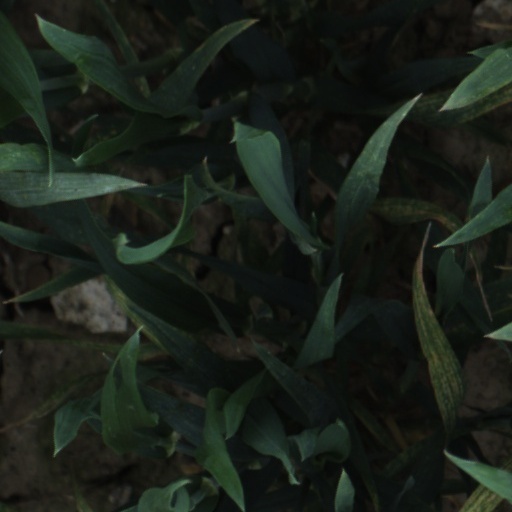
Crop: wheat